San Fernando Valley

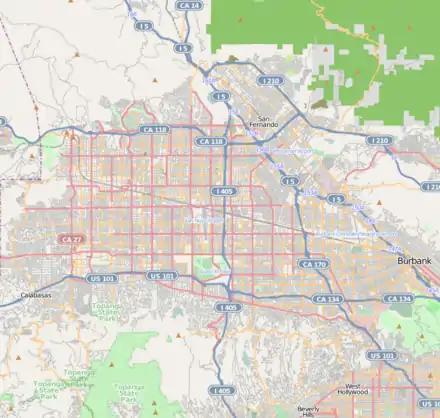
Map of the San Fernando Valley

Public schools in the San Fernando Valley are served by three unified school districts; The Northwest and East Regions of the Los Angeles Unified School District, the Glendale Unified School District and the Burbank Unified School District. There are four community colleges in the valley; Los Angeles Valley College in Valley Glen, Los Angeles Mission College in Sylmar, and Los Angeles Pierce College in Woodland Hills. All except Glendale College are served by the Los Angeles Community College District. The only state university in the San Fernando Valley is California State University Northridge in Northridge.